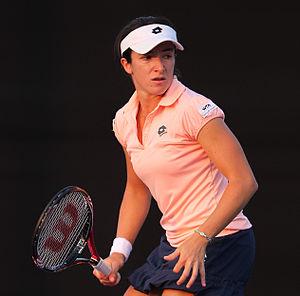
Alberta Brianti, née le 5 avril 1980 à San Secondo Parmense, est une joueuse de tennis italienne, professionnelle entre 1999 et 2017.